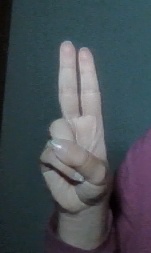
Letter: taa